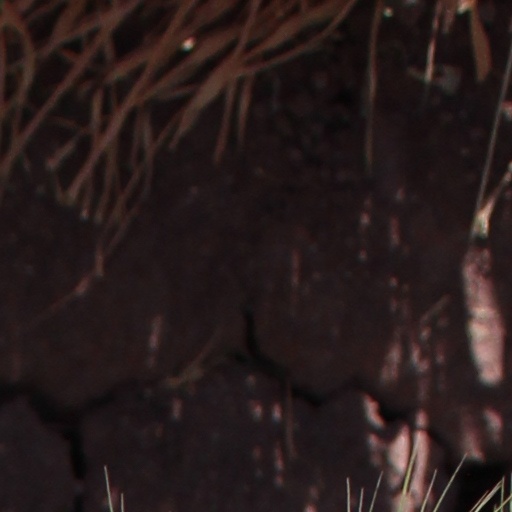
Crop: wheat